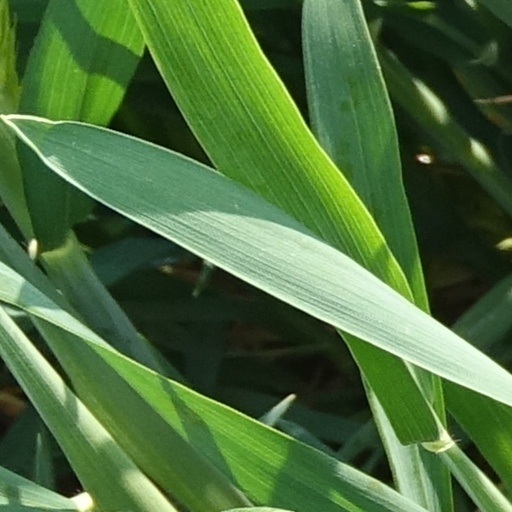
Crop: wheat